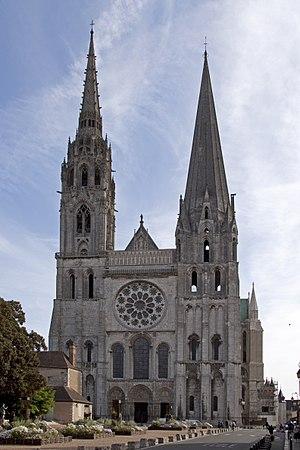
Le pèlerinage de Chartres, aussi connu sous le nom de pèlerinage de Chrétienté, est un pèlerinage qui, depuis 1983, se déroule chaque année à la Pentecôte, de Notre-Dame de Paris jusqu'à Notre-Dame de Chartres.